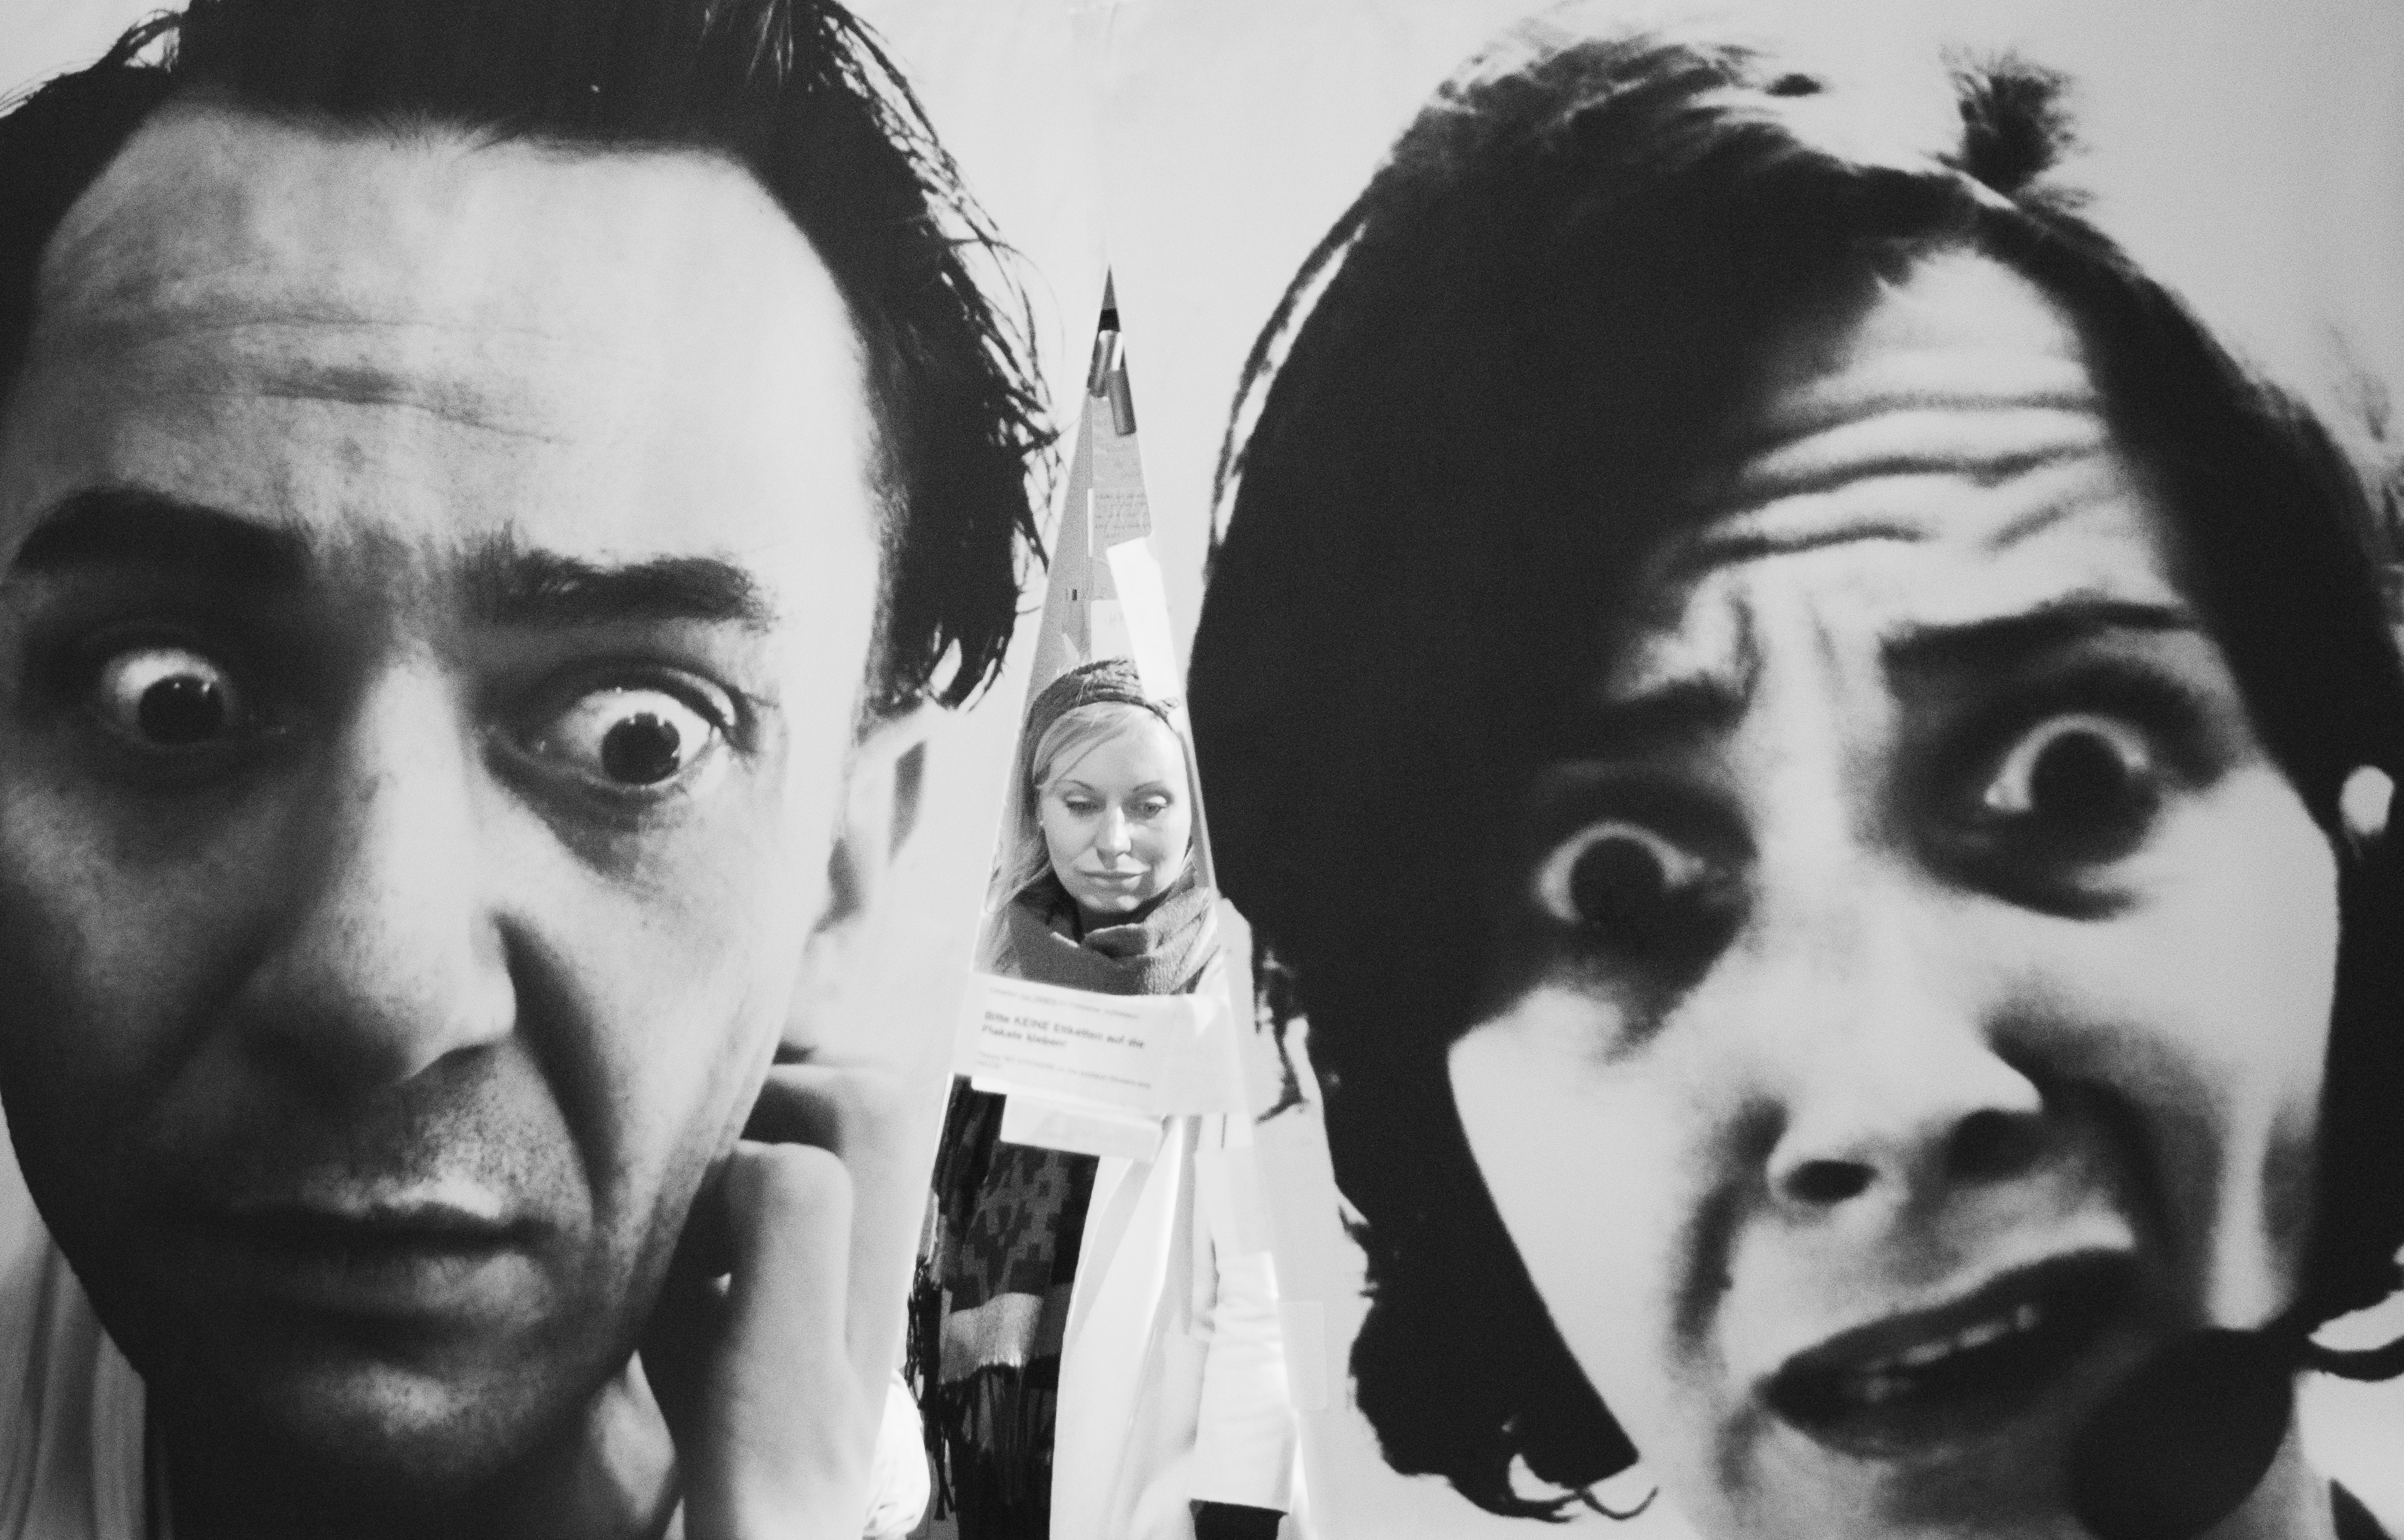
person, black and white, white, street, photography, dslr, portrait, black, monochrome, face, candid, art, festival, head, photograph, expression, germany, gallery, sony, bavaria, image, fine, streetscene, alpha, munich, emotion, facial, sonystreetphotographer, 58, m nchen, tollwood, monochrome photography